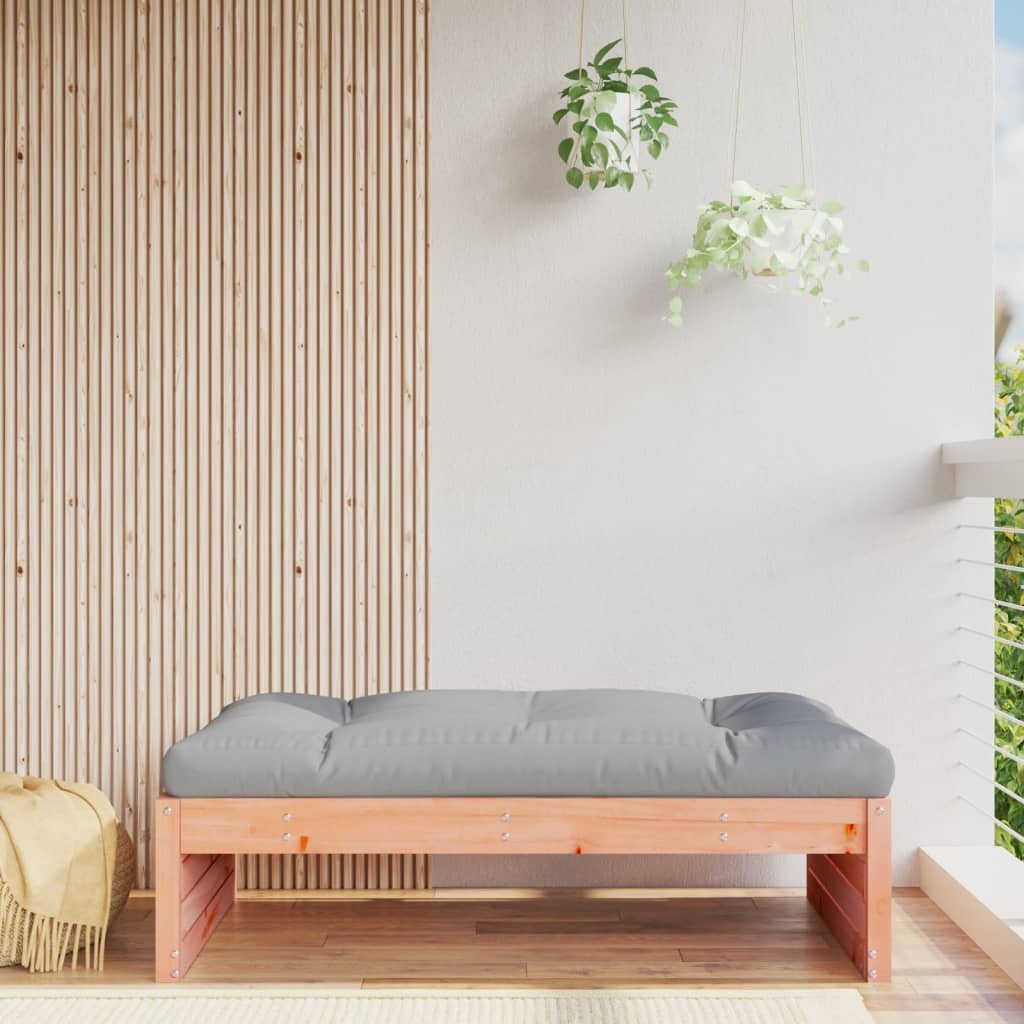
Fotpall för trädgården 120x80 cm massivt douglasträ
Denna träfotpall för trädgården har en slät design och mjuk dyna, viket kommer att snygga till din trädgård, uteplats eller terrass där du kan njuta av en mysig tid med din familj eller vänner. Massiv douglas: Massiv douglas är ett mycket slitstarkt träslag som fungerar bra utomhus. Douglas är även tillräckligt slitstarkt med minimalt underhåll, även i väder och vind. Robust och stabil ram: Träramen gör fotpallen robust och stabil för dagligt utomhusbruk. Mjuk dyna: Den tjockt vadderade sittdynan gör fotpallen otroligt bekväm. Modulär design: Utomhuspallen är mångsidig och lätt att flytta runt. Du kan kombinera den med andra modulära sektioner för att skapa din egen personliga loungegrupp! Bra att känna till: För att förlänga livslängden på din utemöbel rekommenderar vi att du skyddar den med ett vattentätt överdrag. Trädgårdsfotpall: Material: Massiv douglas (obehandlad) Material ribbotten: Plywood Mått: 120 x 84 x 30 cm (L x B x H) Maximal belastningskapacitet: 110 kg Dyna: Färg: Grå Material klädsel: Oxford-tyg Fyllningsmaterial: PP-bomull Mått sittdyna: 120 x 80 x 12 cm (L x B x T) Montering krävs: Ja Vid leverans ingår: 1 x Fotpall för trädgården 1 x Sittdyna Maximalt 110 kg per säte.
Brand: vidaXL
Category: Furniture > Outdoor Furniture > Outdoor Beds > Futons